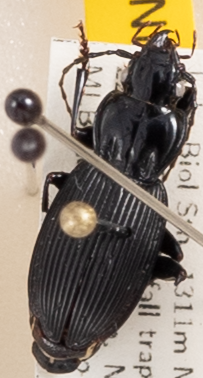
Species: Pterostichus lachrymosus
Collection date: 2023-08-22
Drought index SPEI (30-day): -1.69
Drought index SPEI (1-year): -0.212
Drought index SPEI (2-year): -0.304